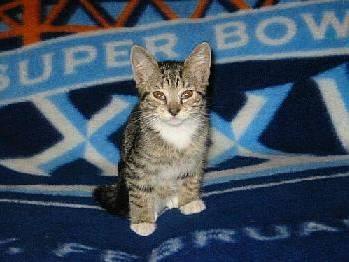
cat